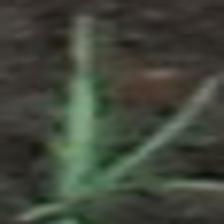
Label: single